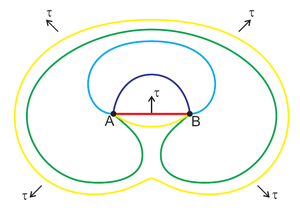
Le mécanisme de Frank et Read, également appelé moulin de Frank-Read, est un mécanisme de multiplication de dislocations intervenant dans la déformation plastique. Il permet d'expliquer comment la déformation plastique est possible alors que les cristaux contiennent peu de dislocations après solidification, ainsi que le durcissement par écrouissage. Il a été proposé par les physiciens Frederick Charles Frank et William Thornton Read.